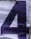
Number: 4